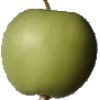
Label: Apple Granny Smith 1